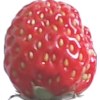
Label: strawberry